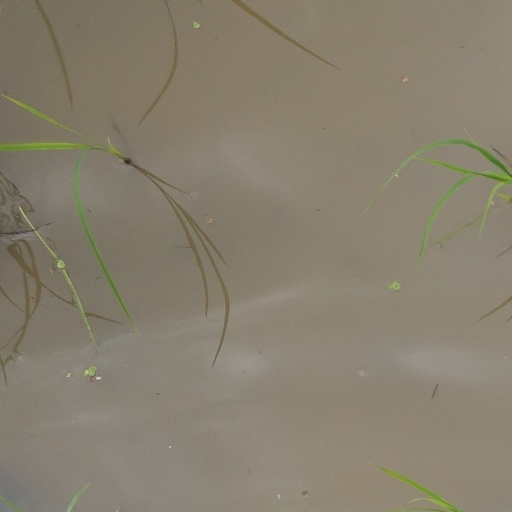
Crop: rice